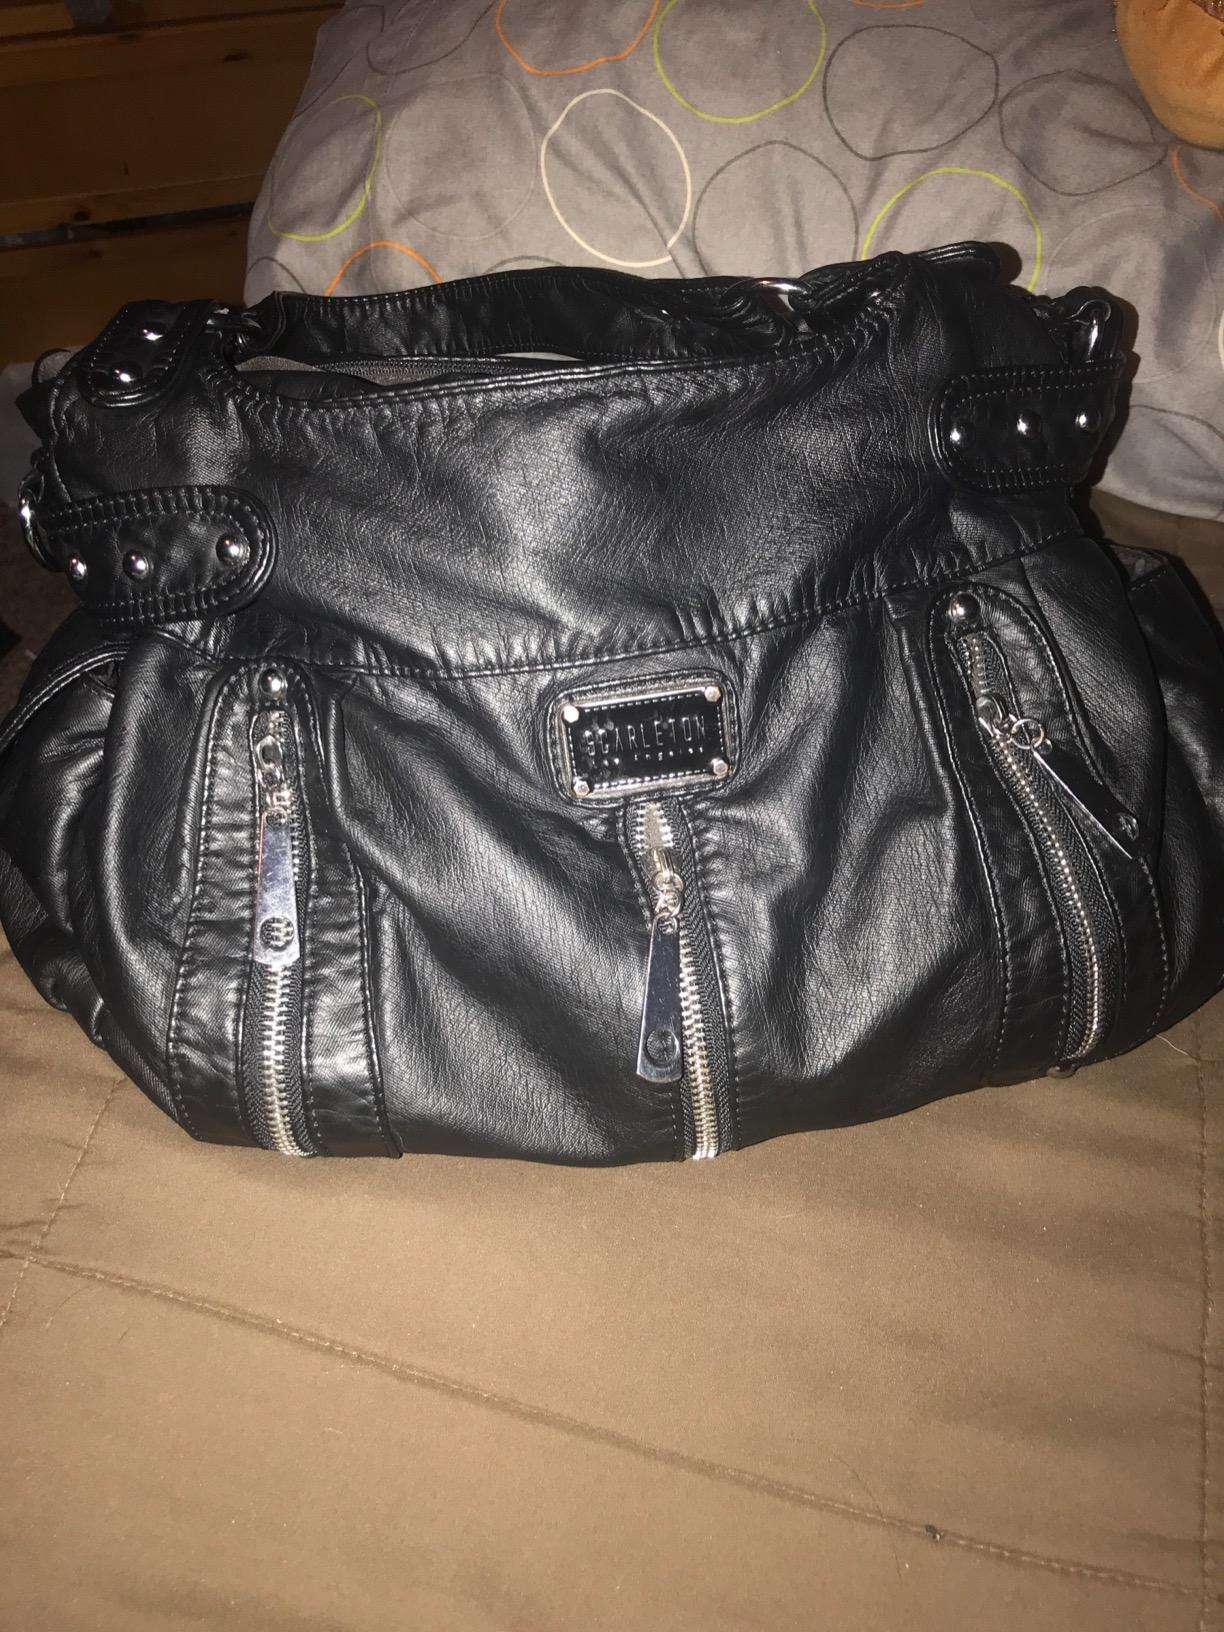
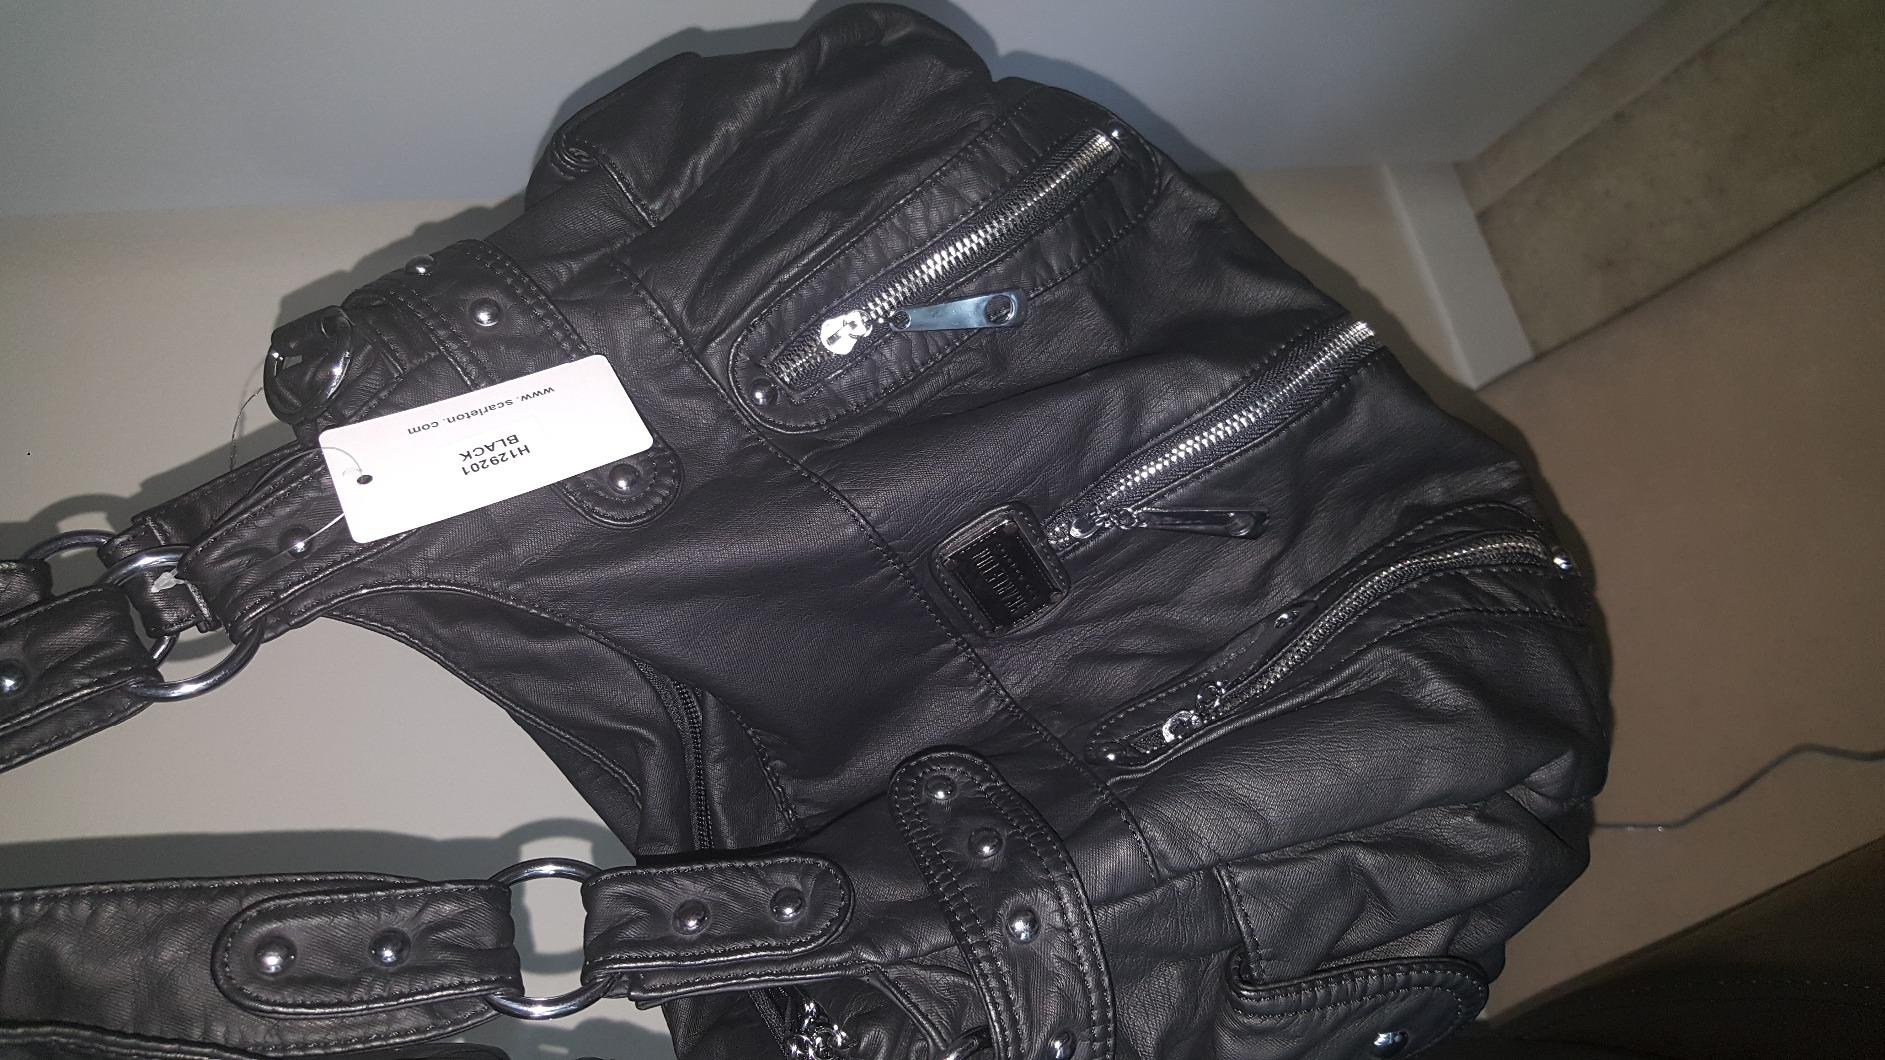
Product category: accessories_handbag
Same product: yes